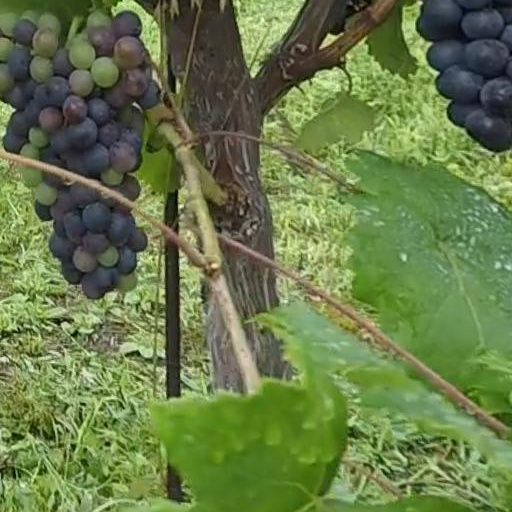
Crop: grape